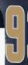
Number: 9